Nawab Mohammad Ismail Khan

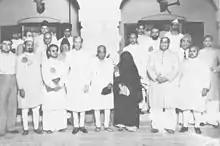
The All-India Muslim League Working Committee – Nawab M. Ismail Khan (centre).

Nawab M. Ismail Khan entered politics at a very early age. As a young man, he had closely observed the agitation of the Muslims masses for a separate electorate and had seen how a delegation of the Muslims was sent (October 1906) to Lord Minto –- which secured the right of a separate representation for the Muslims.